Aquarium

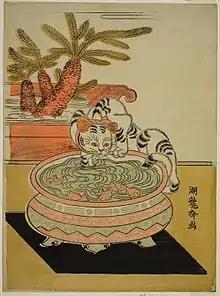
Cat and fishbowl, after Isoda Koryusai. Original .

In 1369, the Hongwu Emperor of China established a porcelain company that produced large porcelain tubs for maintaining goldfish; over time, people produced tubs that approached the shape of modern fish bowls. Leonhard Baldner, who wrote "Vogel-, Fisch- und Tierbuch" (Bird, Fish, and Animal Book) in 1666, maintained weather loaches and newts. It is sometimes held that the aquarium was invented by the Romans, who are said to have kept sea barbels in marble-and-glass tanks, but scholars doubt the veracity of this.